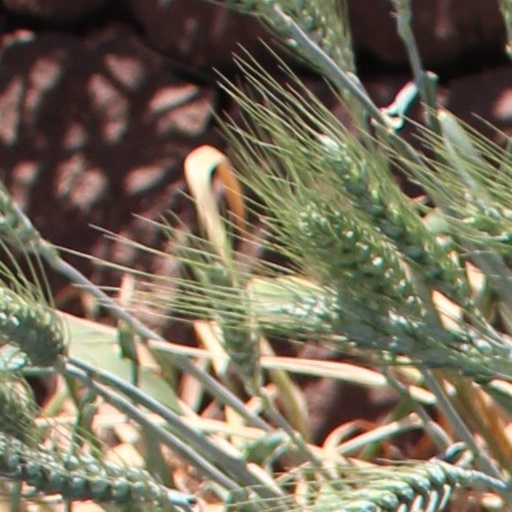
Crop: wheat